George H. Steuart (militia general)

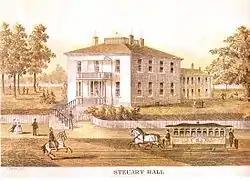
Maryland Square, later known as Steuart Hall, c1868

Steuart was born in Anne Arundel County, Maryland, on November 1, 1790, the eldest son of Dr James Steuart of Annapolis (1755–1846), and Rebecca Sprigg, who were married on November 4, 1788. James Steuart was a physician who served in the Revolutionary War, and was the son of George Hume Steuart (1700–1784), a Loyalist politician and tobacco planter who was colonel of the Maryland horse militia under Governor Horatio Sharpe.